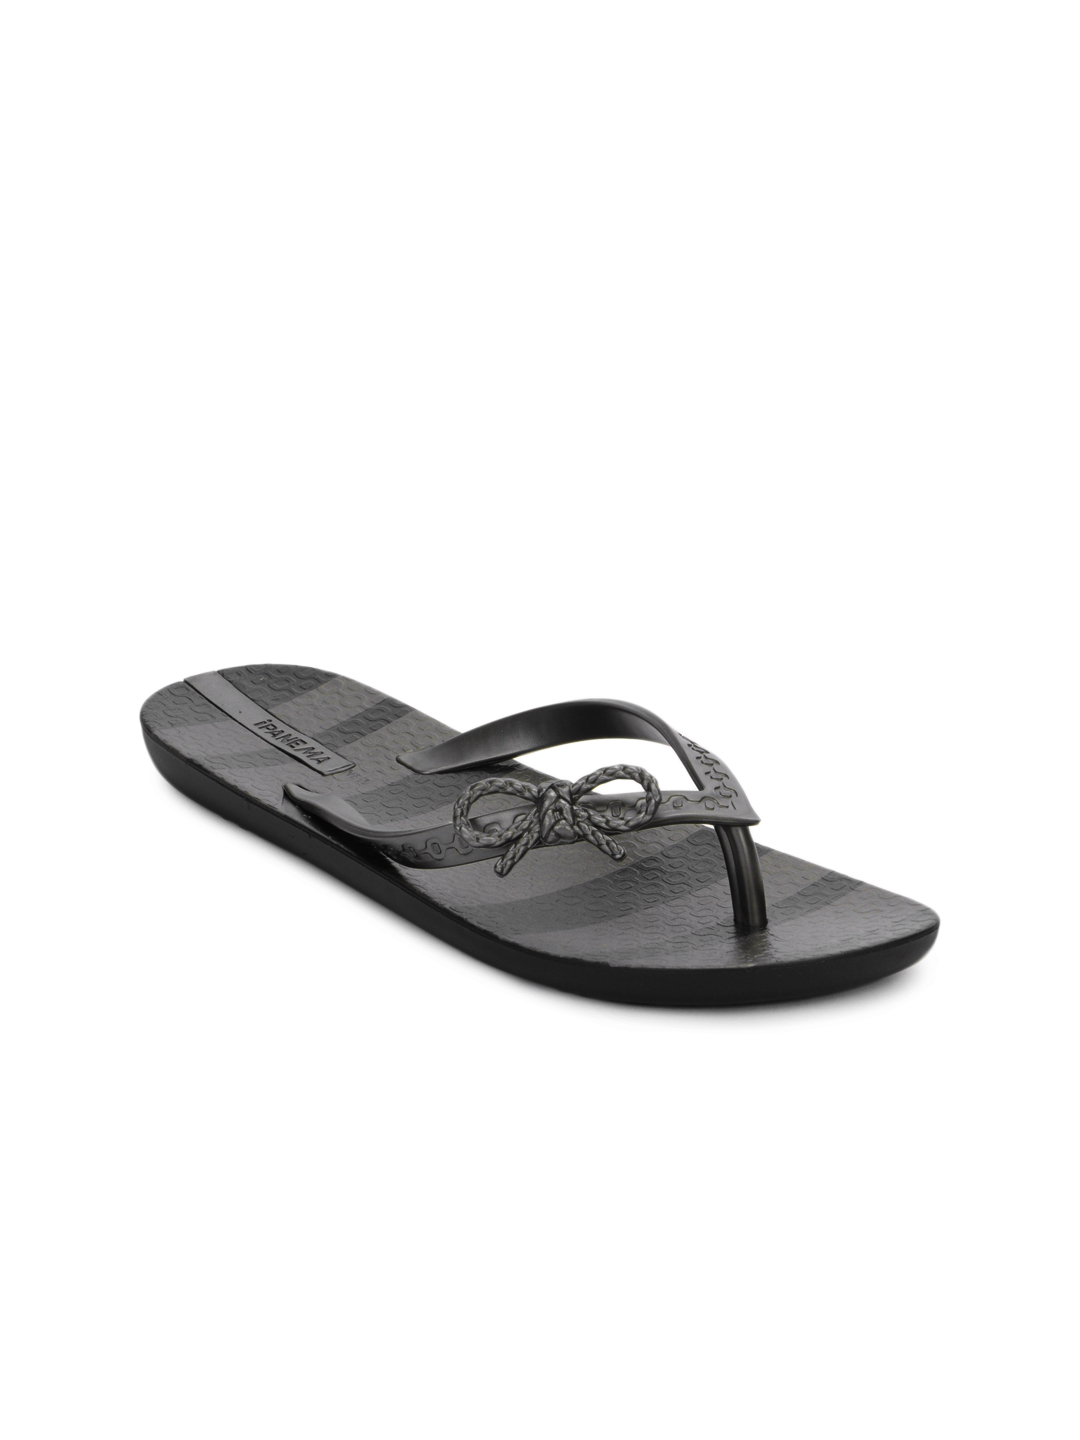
iPanema Women Grey Flip Flops
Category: Footwear / Flip Flops / Flip Flops
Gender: Women
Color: Black
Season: Winter 2012
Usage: Casual